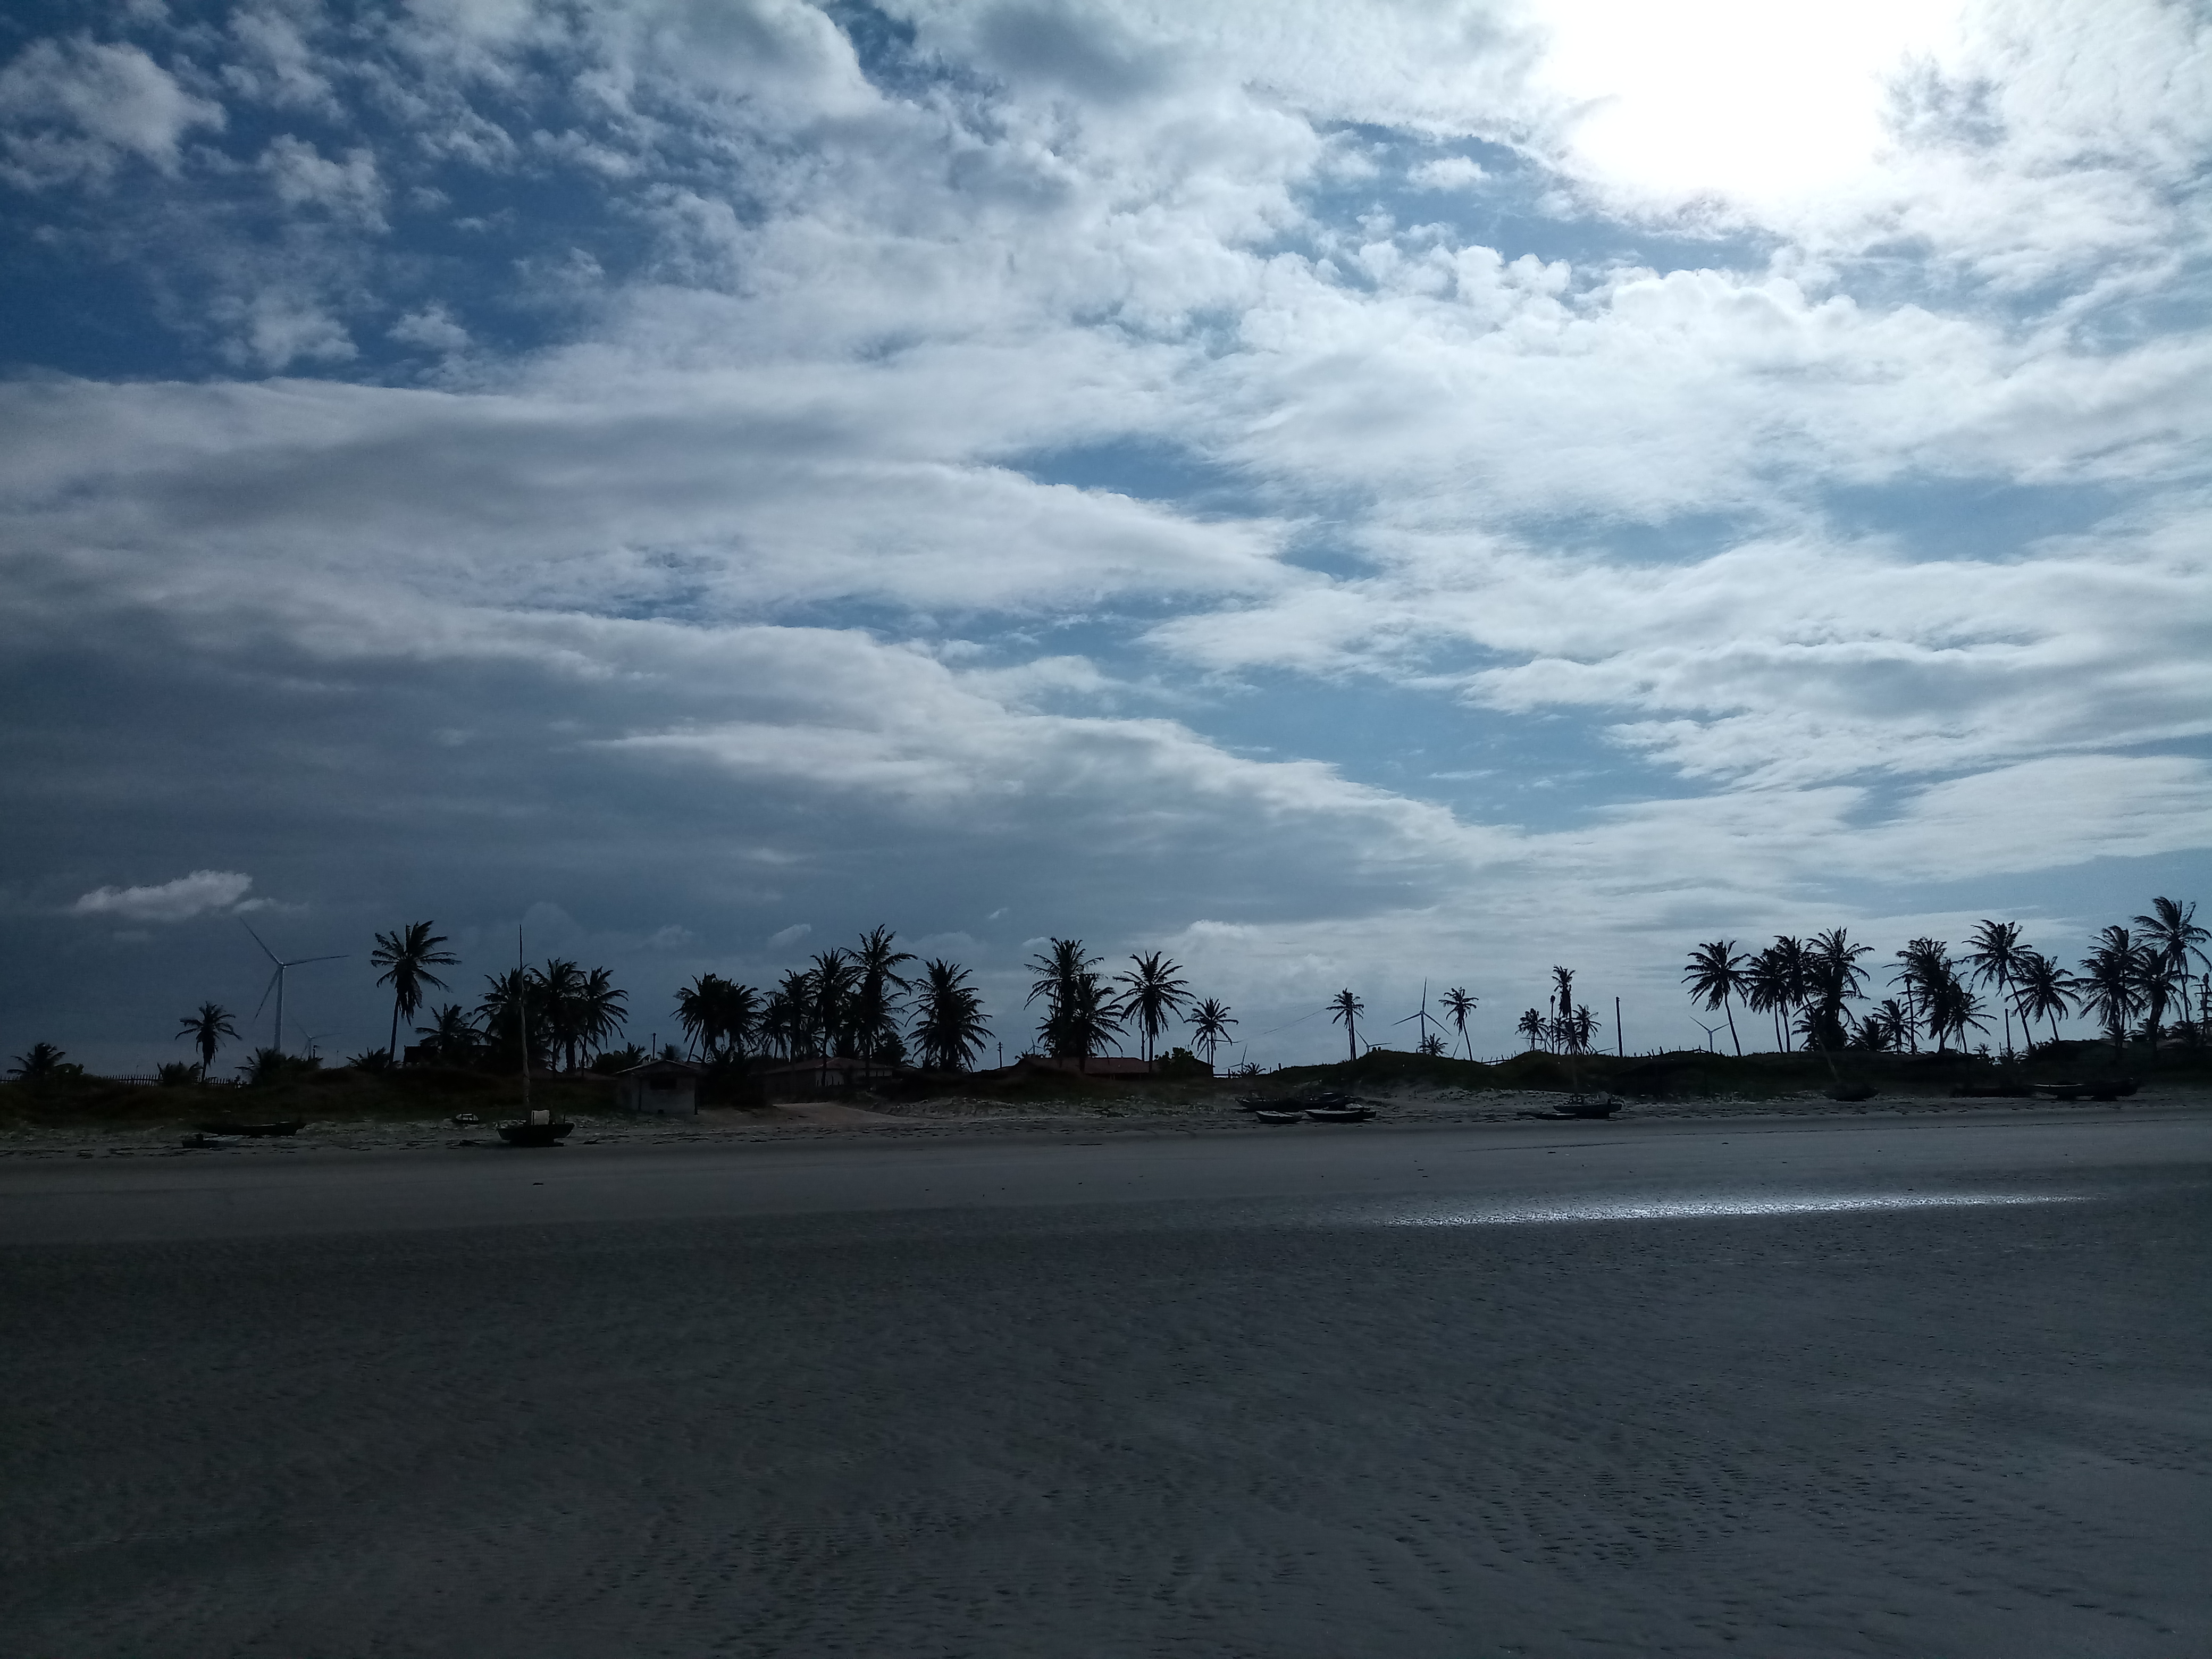
beach, sun, trees, sand, clouds, beautiful landscape, at dusk, almost night, satisfaction, sky, cloud, blue, tree, daytime, natural landscape, horizon, atmosphere, road, woody plant, landscape, ocean, calm, mountain, plant, evening, cumulus, meteorological phenomenon, photography, sunlight, sea, plain, winter, asphalt, city